Violet Tendencies

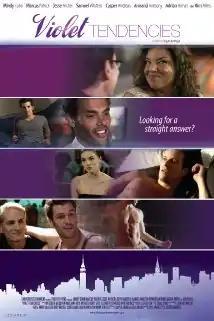

Violet Tendencies is a 2010 romantic comedy film directed by Casper Andreas, written by Jesse Archer, and starring Mindy Cohn and Marcus Patrick. The film was released in the United States on November 19, 2010, and came out on video on demand in March 2011 and DVD on May 24, 2011.